McDonnell Douglas F/A-18 Hornet in Australian service

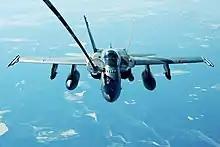
A RAAF Hornet refuelling over Alaska in 2008

As the Hornets are multi-role fighters, their pilots practise a wide range of tasks during peacetime training. Each year the three Hornet squadrons rotate between four-month training blocks focused on air-to-air combat, air-to-ground tactics and Australian Defence Force support tasks. The units undertake the air-to-air and air-to-ground blocks before assuming responsibility for Australian Defence Force support (which involves operating with the Australian Army and Royal Australian Navy). No. 81 Wing's headquarters oversees this training program and monitors adherence to common standards and procedures. Training sorties may include such tasks as defending air bases, infrastructure and shipping from enemy aircraft, attacking naval and ground targets, and practising in-flight refuelling. More unusual tasks such as dropping naval mines have also been practised at times. Major exercises often involve other RAAF units and aircraft, as well as units from the Army and Navy and contingents from other countries.